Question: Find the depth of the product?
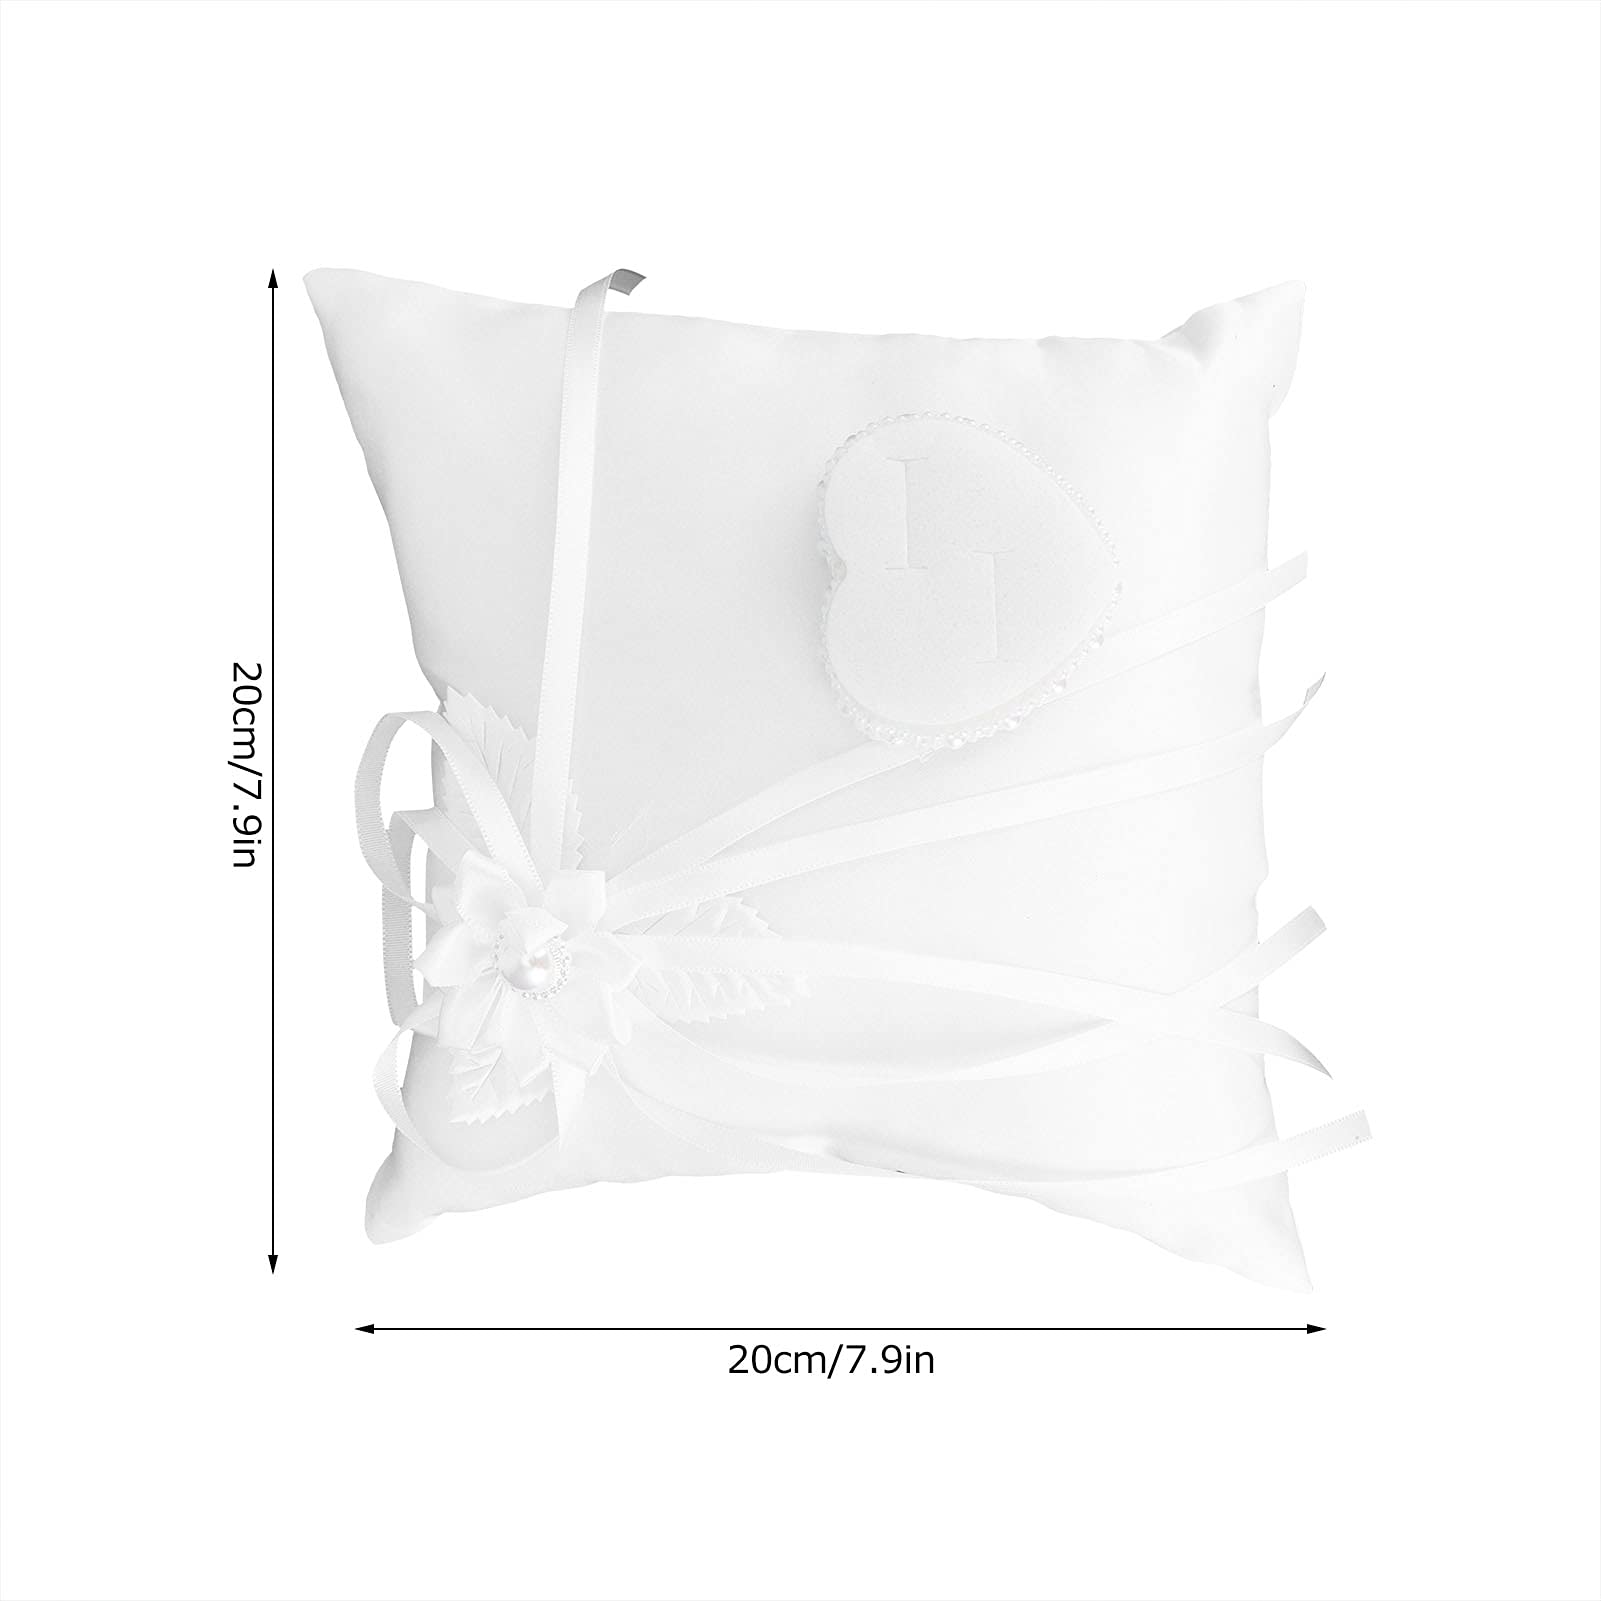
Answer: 20.0 centimetre